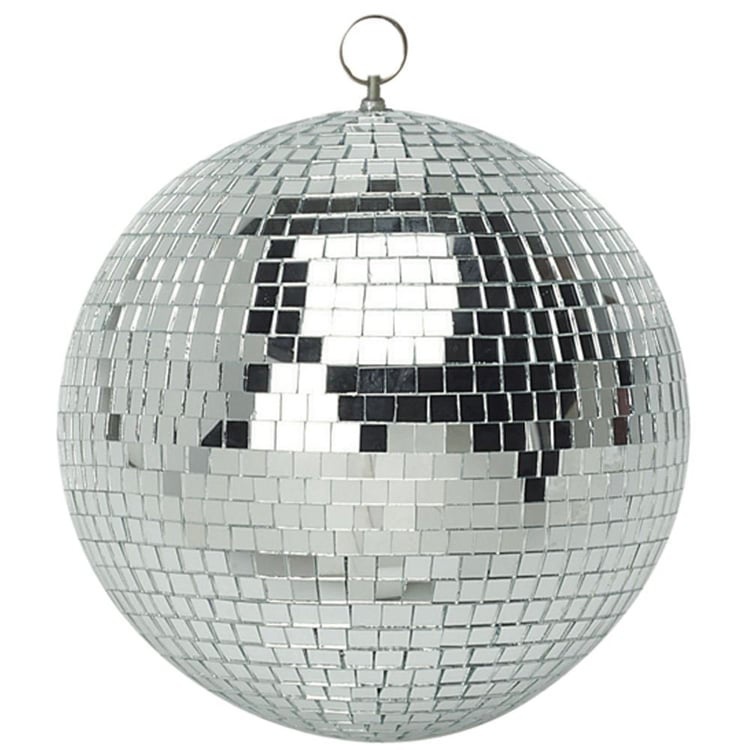
DISCO BALL SILVER 15CM
Brand: Not specified
Perfect for a sparkly do, the 15cm Silver Mirror Disco Ball feature a beautiful mirrored finish for added effect! Item Includes: 15cm Silver Mirror Disco Ball
Category: Arts & Entertainment > Party & Celebration > Special Effects > Disco Balls